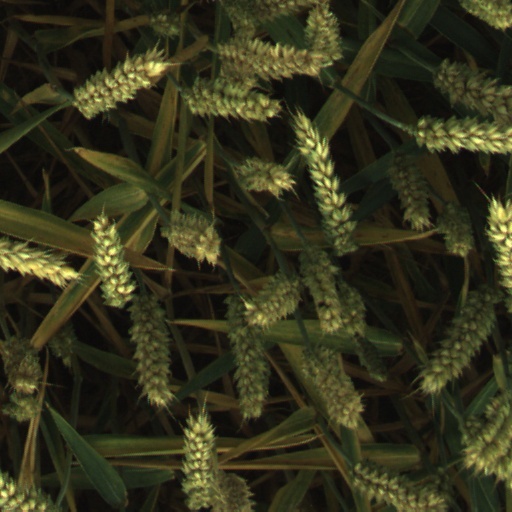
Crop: wheat